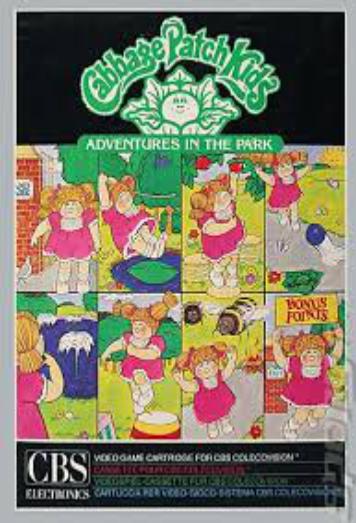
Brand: Cabbage Patch Kids
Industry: Leisure